Rheometer

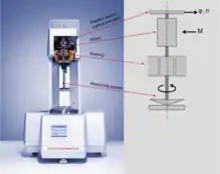
Stress-controlled rheometer: Combined motor-transducer system. (M = torque; φ = deflection angle; n = rotational speed)

In a controlled-stress (CS) rheometer, the torque acting in the sample is determined directly from the electrical torque generated in the motor. With such a design, no separate torque sensor is required. Usually, this mode of operation is described as combined motor-transducer mode (CMT).